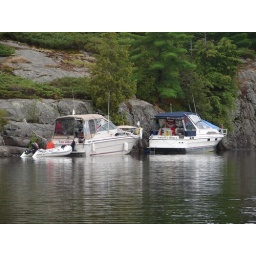
Tied to the rock wall in Port Rawson Bay anchorage.